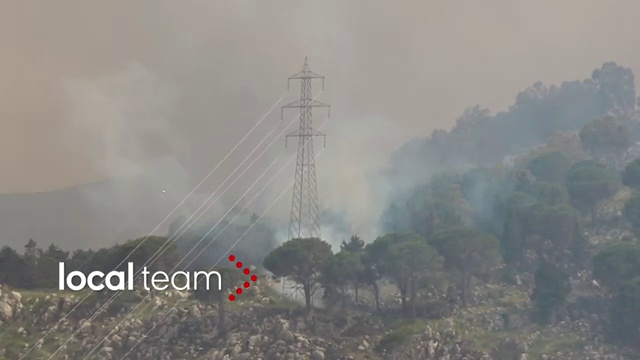
Fire: no
Smoke: yes